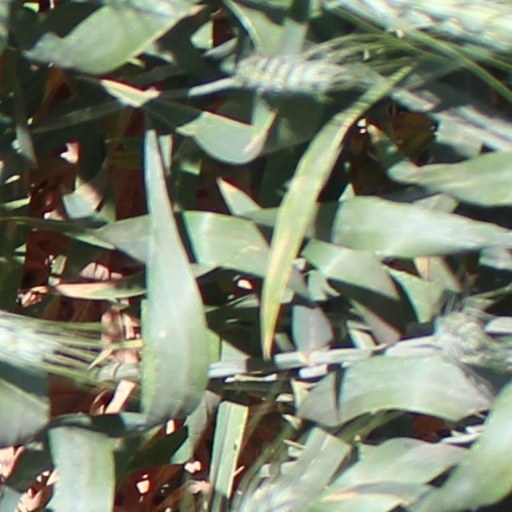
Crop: wheat